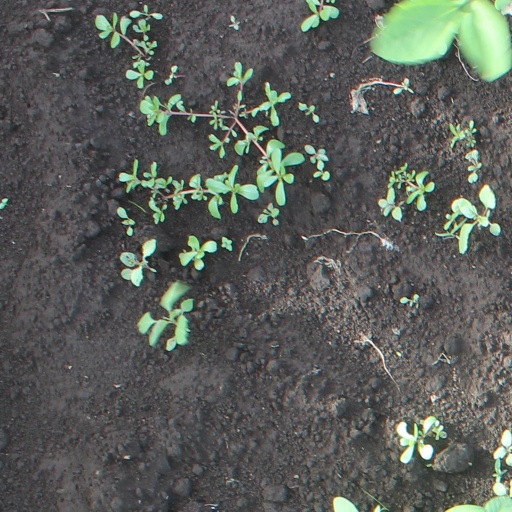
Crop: soybean